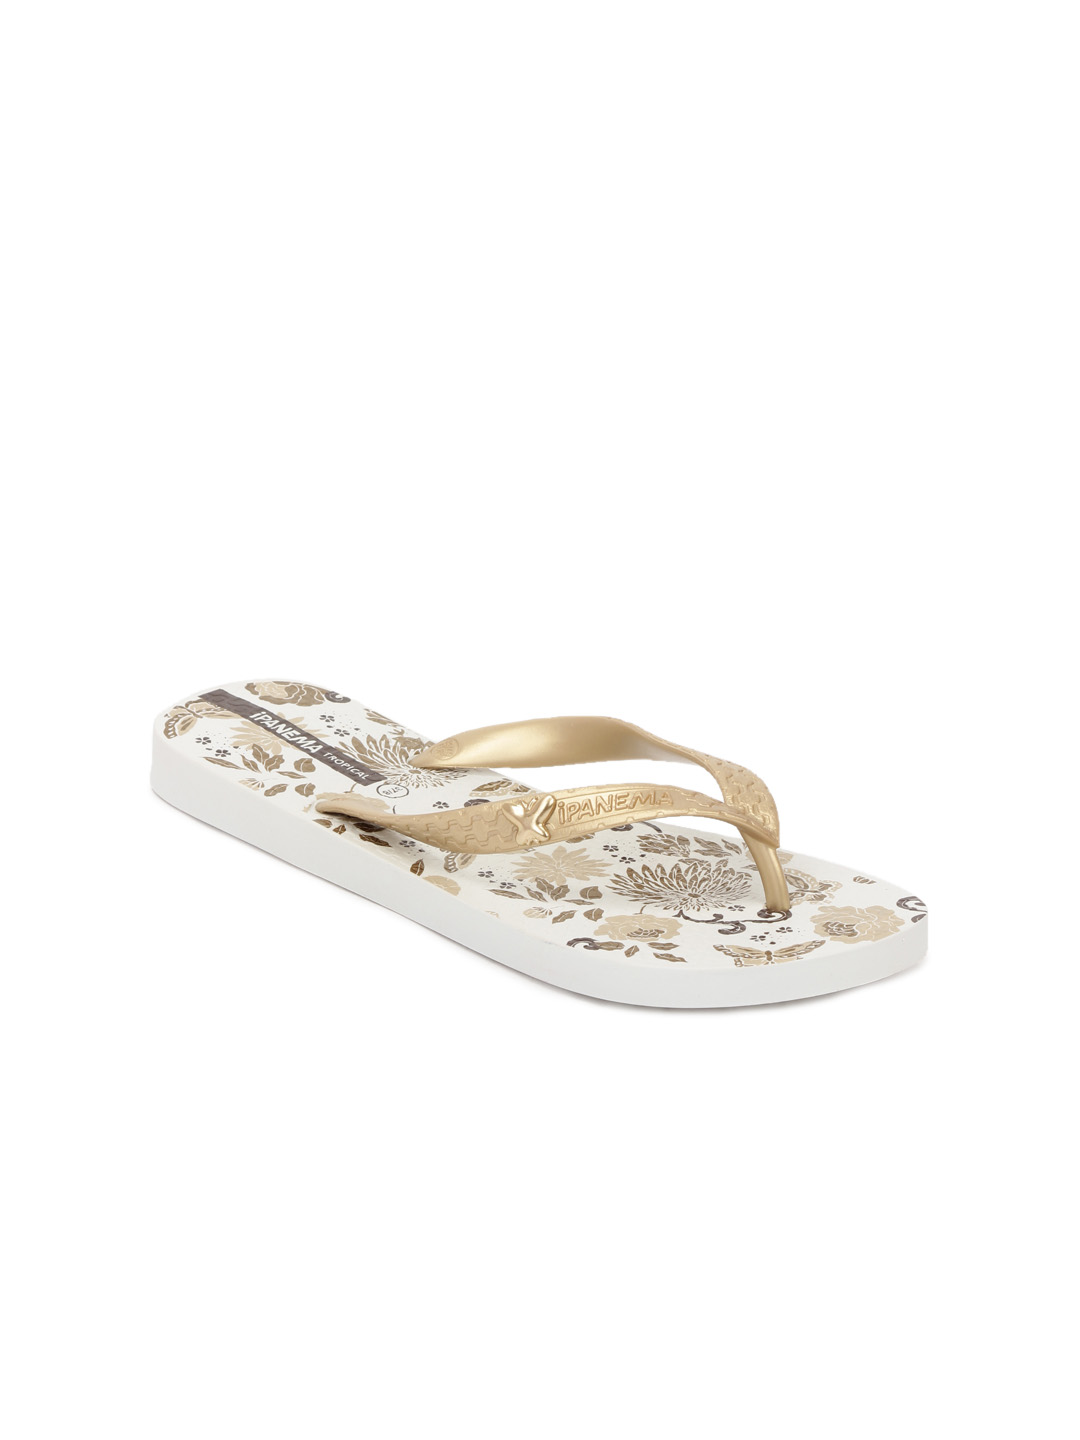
iPanema Women White Flip Flops
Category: Footwear / Flip Flops / Flip Flops
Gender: Women
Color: White
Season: Winter 2012
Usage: Casual